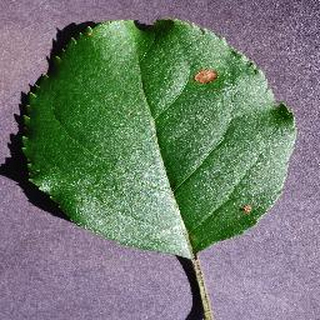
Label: apple_black_rot